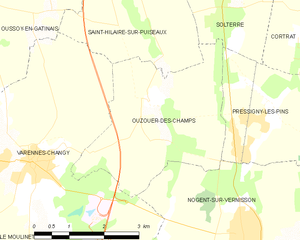
Ouzouer-des-Champs est une commune française située dans le département du Loiret en région Centre-Val de Loire.